Ger (Hasidic dynasty)

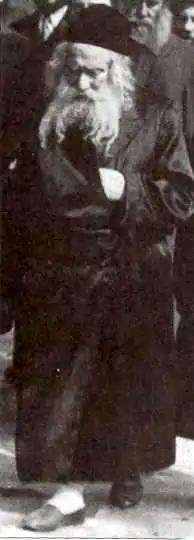
Rabbi Avraham Mordechai Alter in Europe

In his early years, Yitzchak Meir Alter became a close disciple of Simcha Bunim of Peshischa, who preached the ideals of Talmudic rationalism and the pursuit of personal authenticity—later foundational tenets of Ger Hasidism. After Simcha Bunim died in 1827, Yitzchak Meir Alter was among his more radical supporters who followed Menachem Mendel of Kotzk (the "Kotzker Rebbe") rather than Simcha Bunim's son, Avraham Moshe. The Kotzker Rebbe continued in the ideological tradition of Peshischa, and after he died in 1859, most of his followers accepted Yitzchak Meir Alter as his successor rather than his son, Dovid. Yitzchak Meir Alter was living in Warsaw at the time and operated a Kotzker "shtiebel". Shortly after accepting the role of Rebbe, Yitzchak Meir was appointed as the "Av Beit Din" of Góra Kalwaria, where he established his own Hasidic court. After his death in 1866, his followers wanted his eighteen-year-old grandson, Yehudah Aryeh Leib Alter, to succeed him. When Yehuda Aryeh Leib refused to accept this position, most of the Hasidim became followers of the elderly Hasid Chanokh Heynekh HaKohen Levin, after whose death Yehudah Aryeh Leib acceded to the request of the Hasidim to become their next rebbe. The Gerrer movement flourished under the leadership of Yehudah Aryeh Leib and his eldest son and successor, Avraham Mordechai Alter, known as the "Imrei Emes". In 1926, in a bold departure for Polish Hasidim, Avraham Mordechai established a yeshiva in Jerusalem, naming it for his father, the "Sfas Emes". The first "rosh yeshiva" was Rabbi Nechemiah Alter, a brother of the Imrei Emes. Today, the yeshiva remains the flagship of the Ger yeshivas. Under the leadership of the fifth Gerrer Rebbe, Yisrael Alter, known as the "Beis Yisrael", the "Ichud Mosdos Gur" (or Union of Gerrer Institutions) was established as the responsible body for funding all the educational institutions affiliated with Ger in Israel. There are about 100 such institutions. The Beis Yisrael helped rebuild the Ger movement after its virtual destruction in World War II.